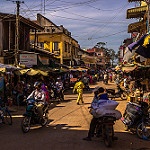
Label: street